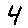
Label: 4